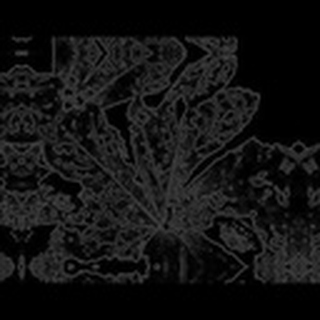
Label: cotton_powdery_mildew